55th Air Refueling Squadron

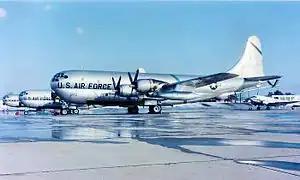
Boeing KC-97s as flown by the squadron

The 55th Air Refueling Squadron was again activated on 1 October 1955, and assigned to the 55th Strategic Reconnaissance Wing at Forbes Air Force Base. It was equipped with Boeing KC-97 Stratofreighter aircraft. First introduced into the Air Force inventory in 1951, the tanker could fly fast enough to refuel the Boeing B-47 Stratojet bomber, thus providing the Air Force with an intercontinental strike capability.